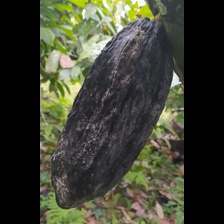
Label: phytophthora